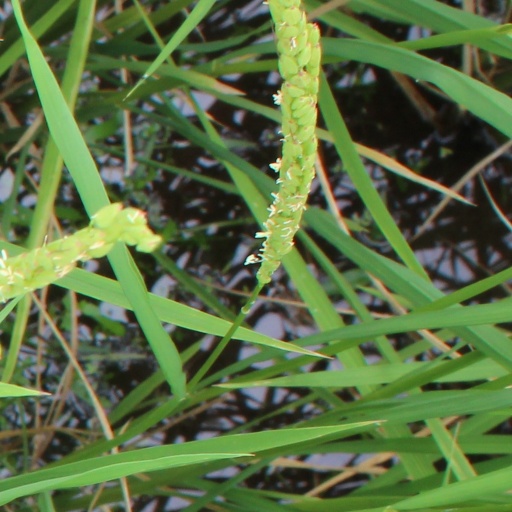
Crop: rice